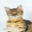
Label: cat